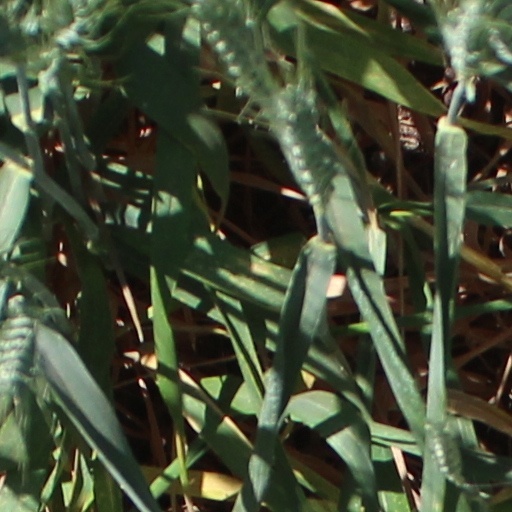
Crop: wheat